Sky position (RA, Dec in degrees): 131.791, 25.41
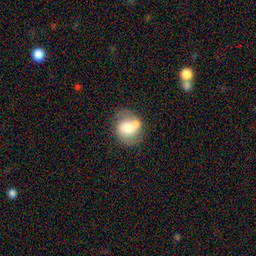
Galaxy morphology: Merging Galaxies